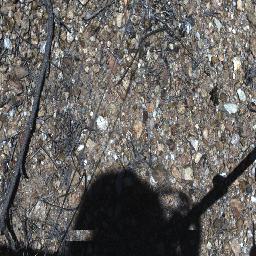
Label: negative